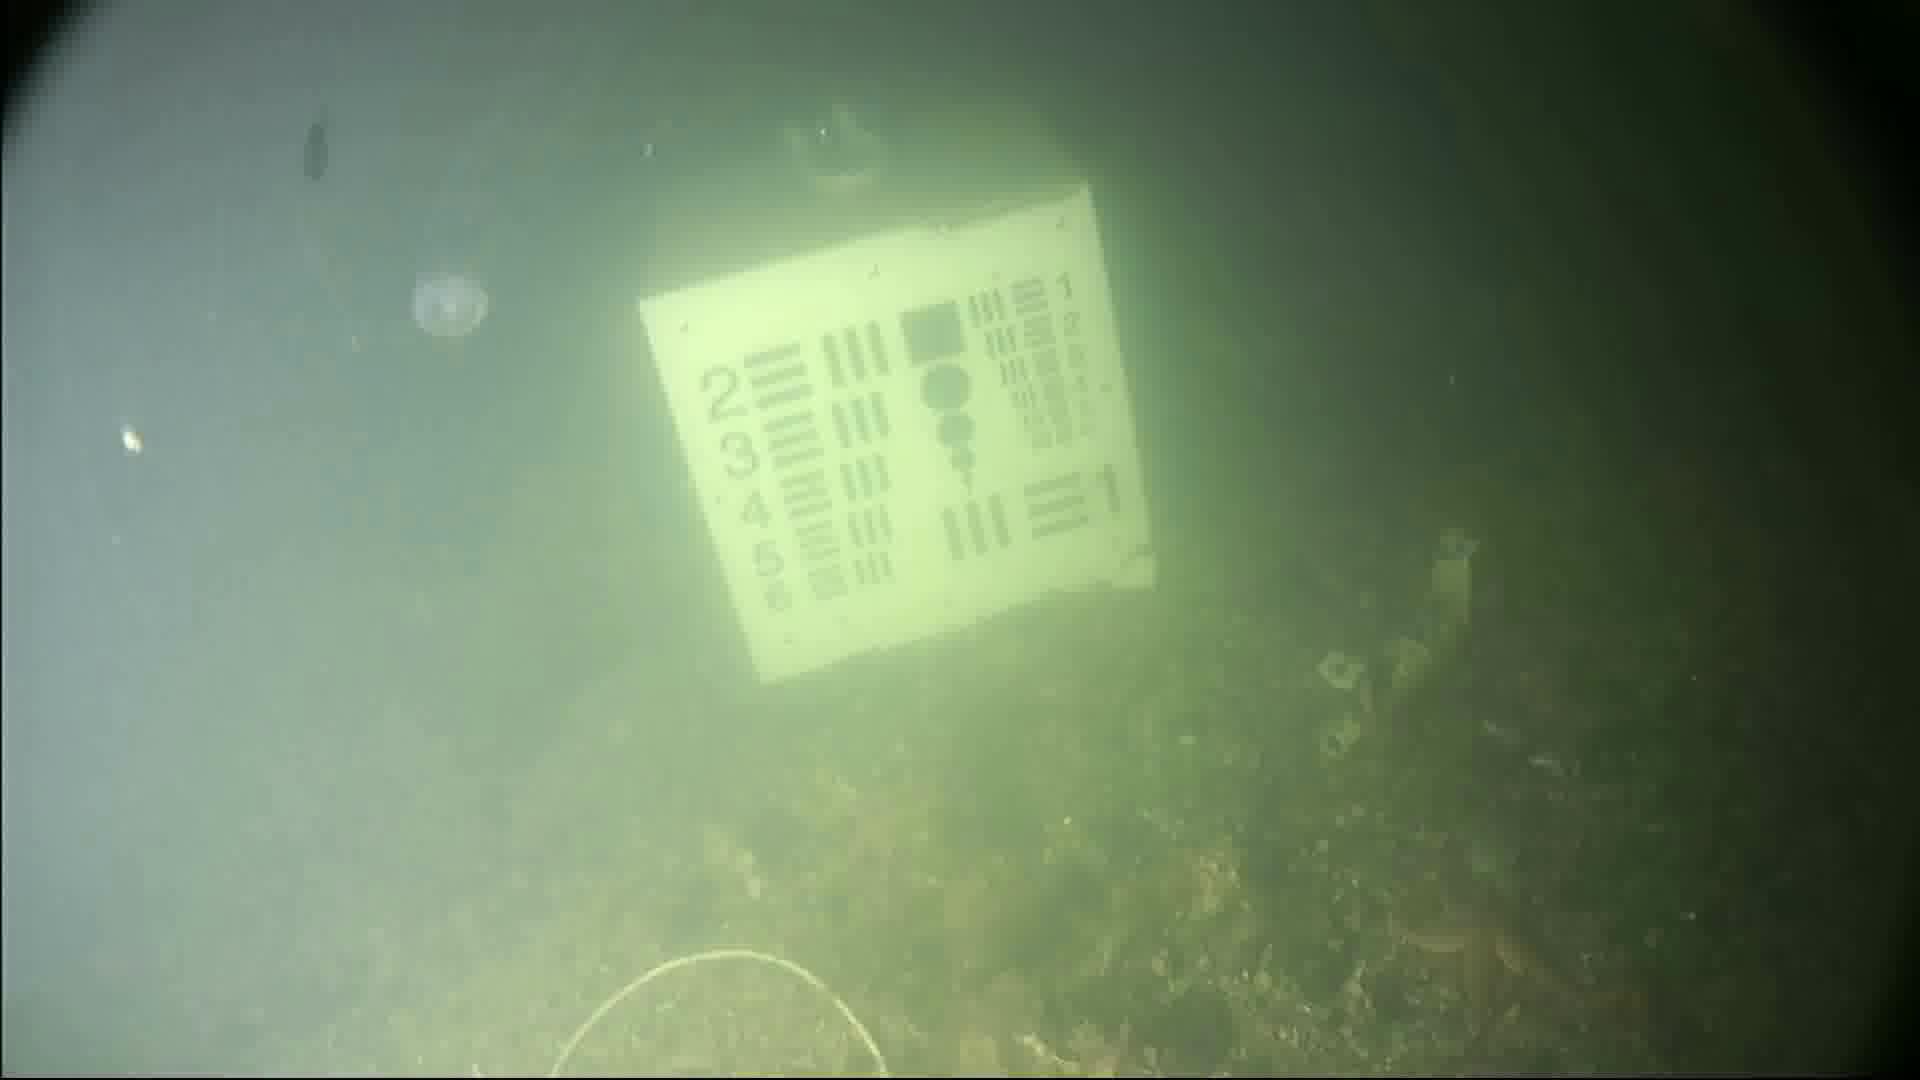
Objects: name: starfish
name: jellyfish